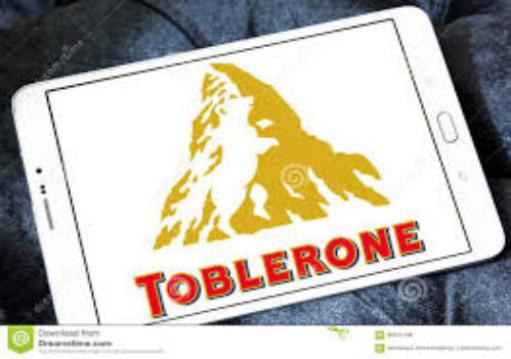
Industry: Food